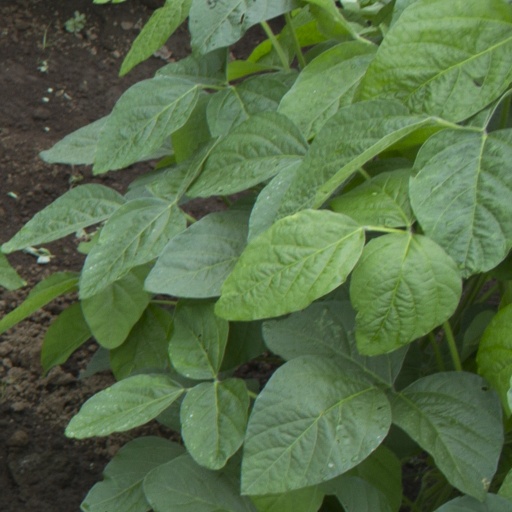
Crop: soybean